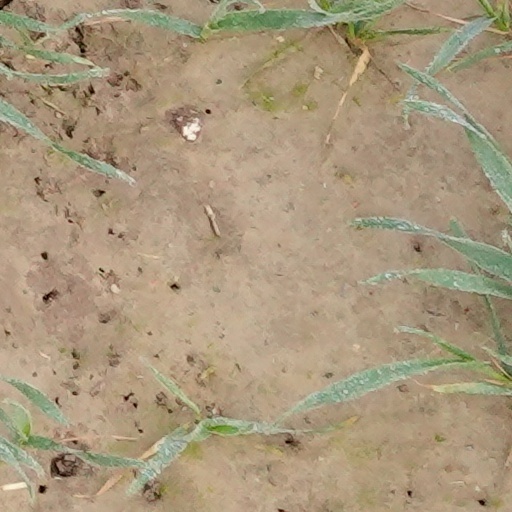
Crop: wheat